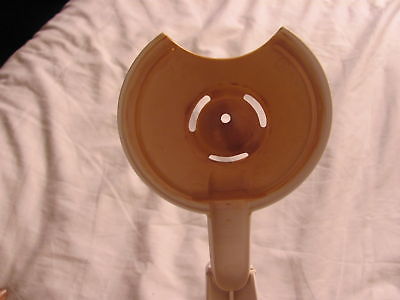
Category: coffee maker